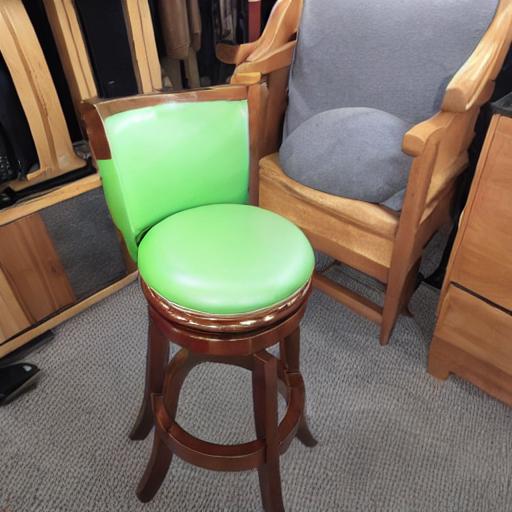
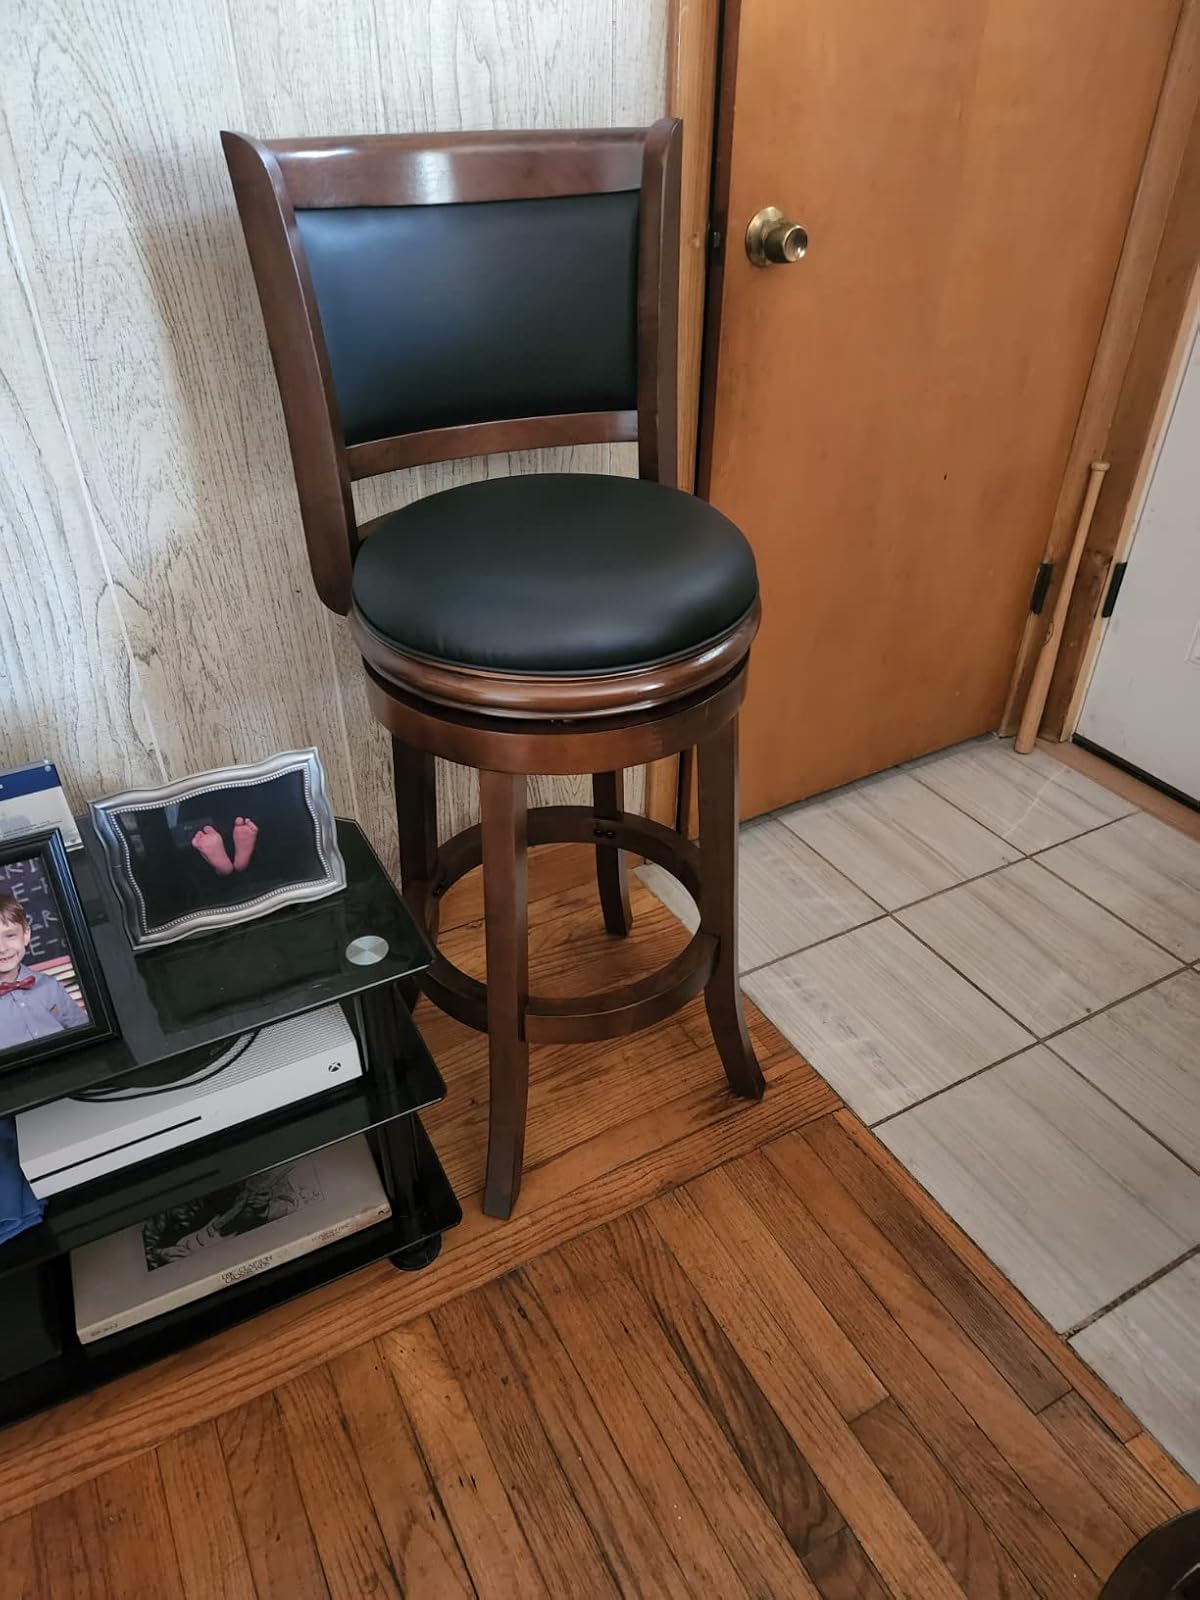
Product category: stool
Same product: no